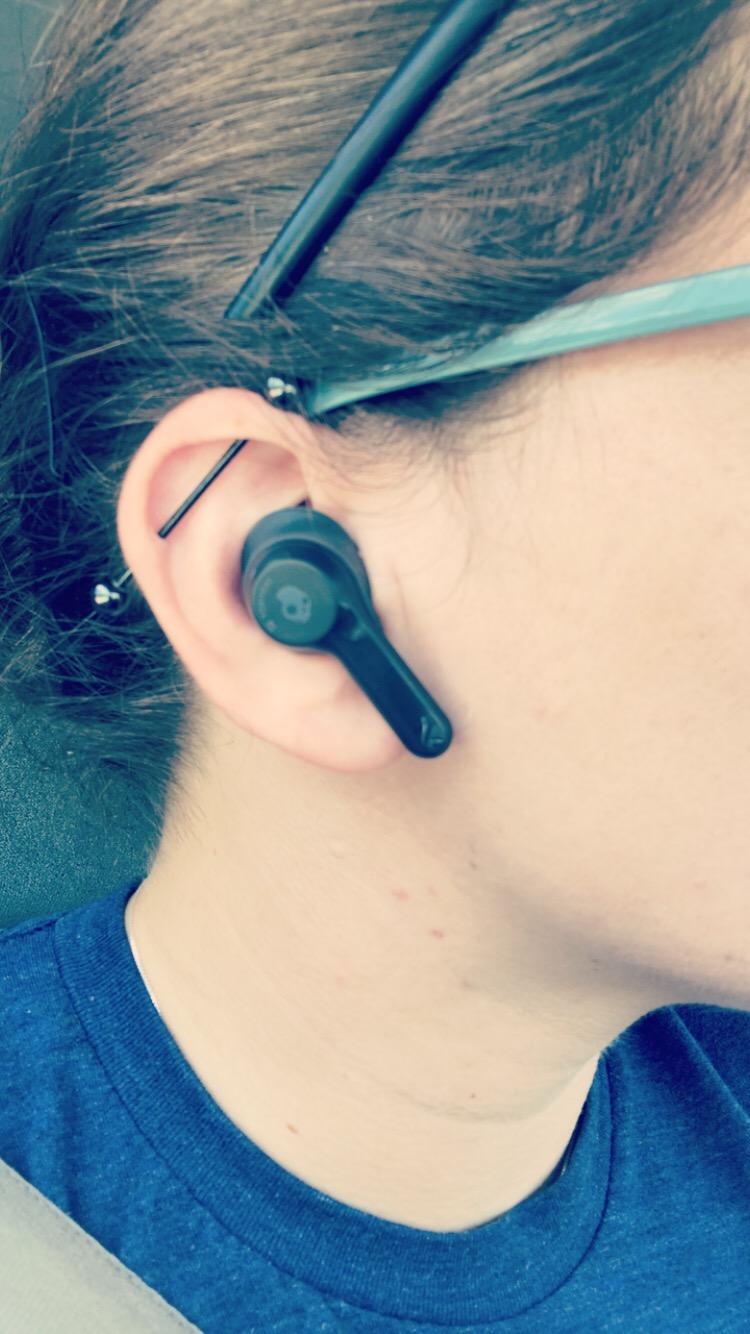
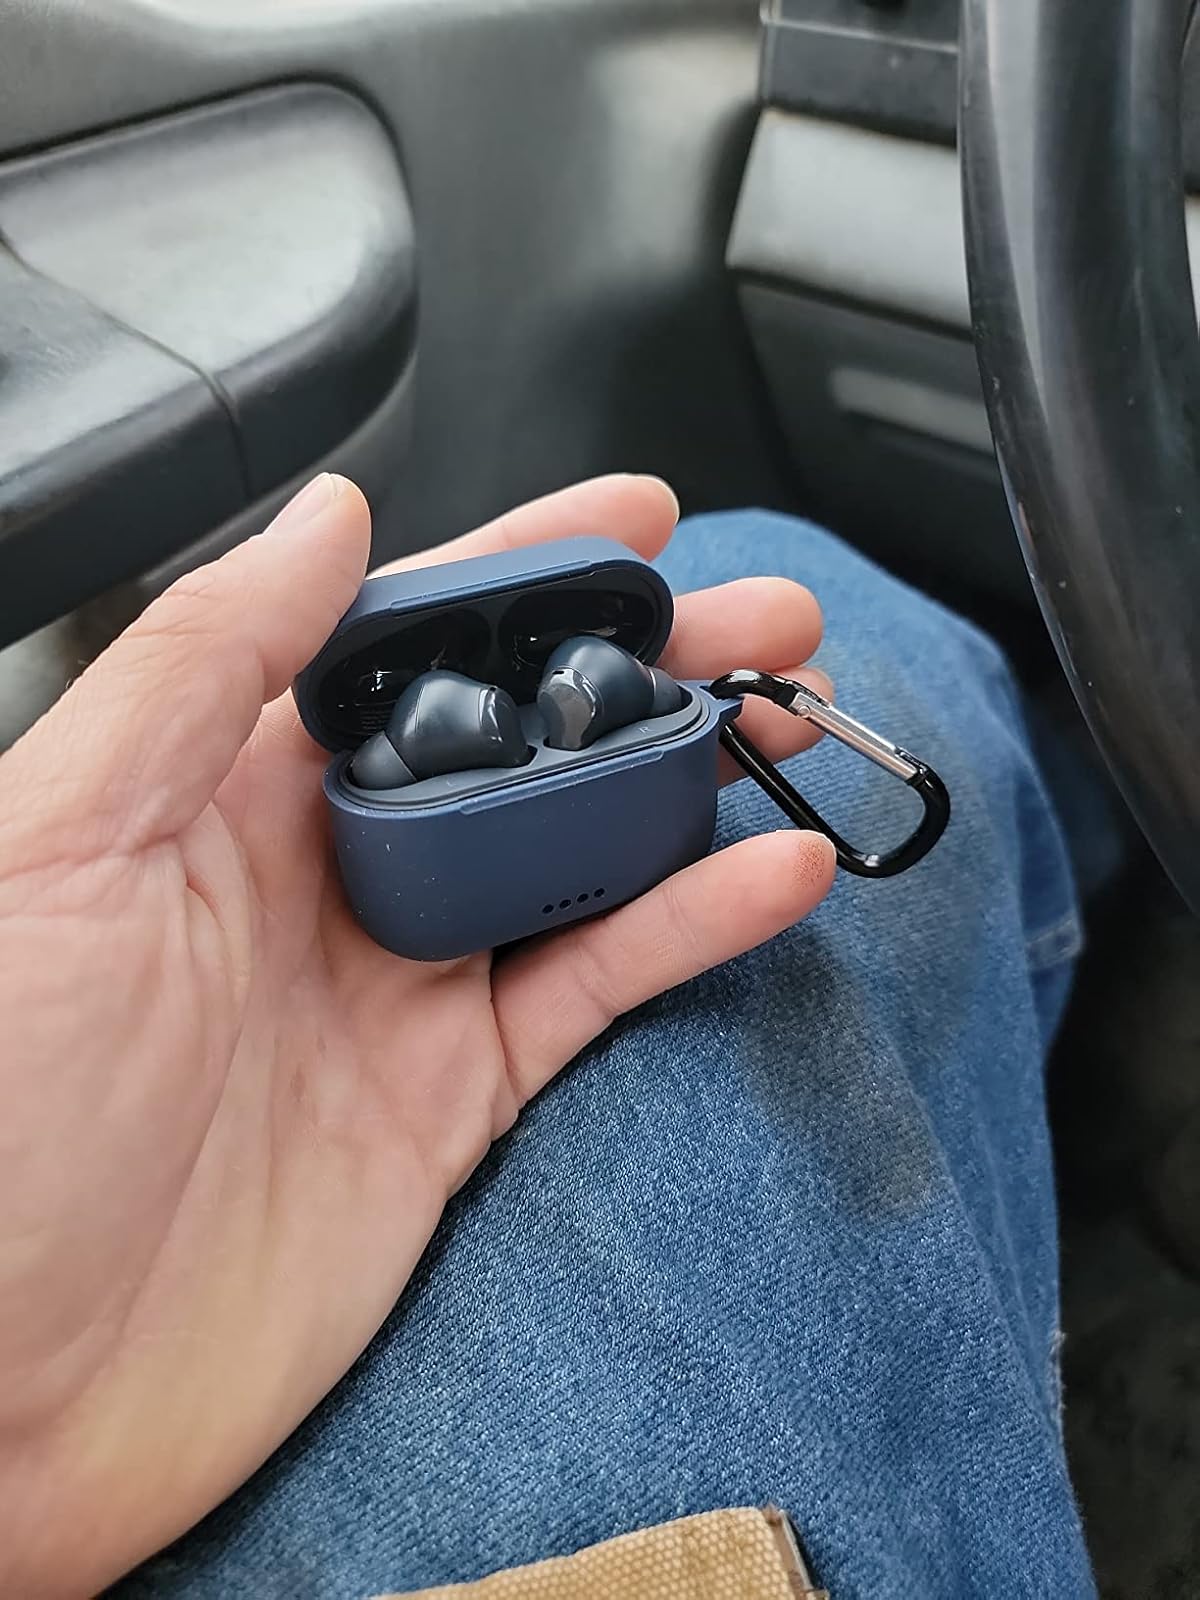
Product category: earbuds
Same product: no